American Shakespeare Theatre

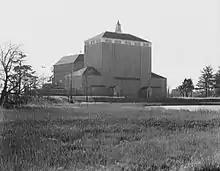
The theatre exterior in 1955

The American Shakespeare Theatre was a theater company based in Stratford, Connecticut. It was formed in the early 1950s by Lawrence Langner, Lincoln Kirstein, John Percy Burrell, and philanthropist Joseph Verner Reed. The American Shakespeare Festival Theatre was constructed and the program opened on July 12, 1955 with "Julius Caesar". The theater building burned to the ground on January 13, 2019.